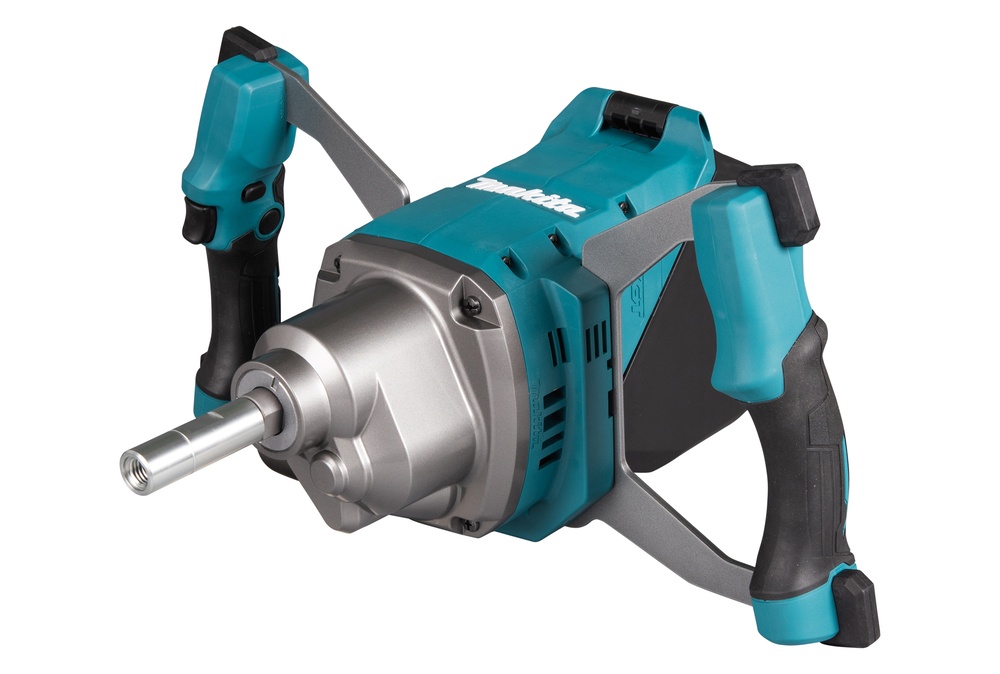
MAKITA Miscelatore XGT ® UT001GZ01
Miscelatore XGT®, 40VMax, 0 - 500 / 0 - 920 g/min, 240mm Miscelatore 40Vmax, motore BL, 2 velocità meccaniche, velocità variabile, velocità costante sotto carico, avvio lento. in dotazione batteria e caricabatteria. 40Vmax • 0 - 500 / 0 - 920 g/min • 240mm
Brand: Makita
Category: Hardware > Tools > Masonry Tools > Cement Mixers